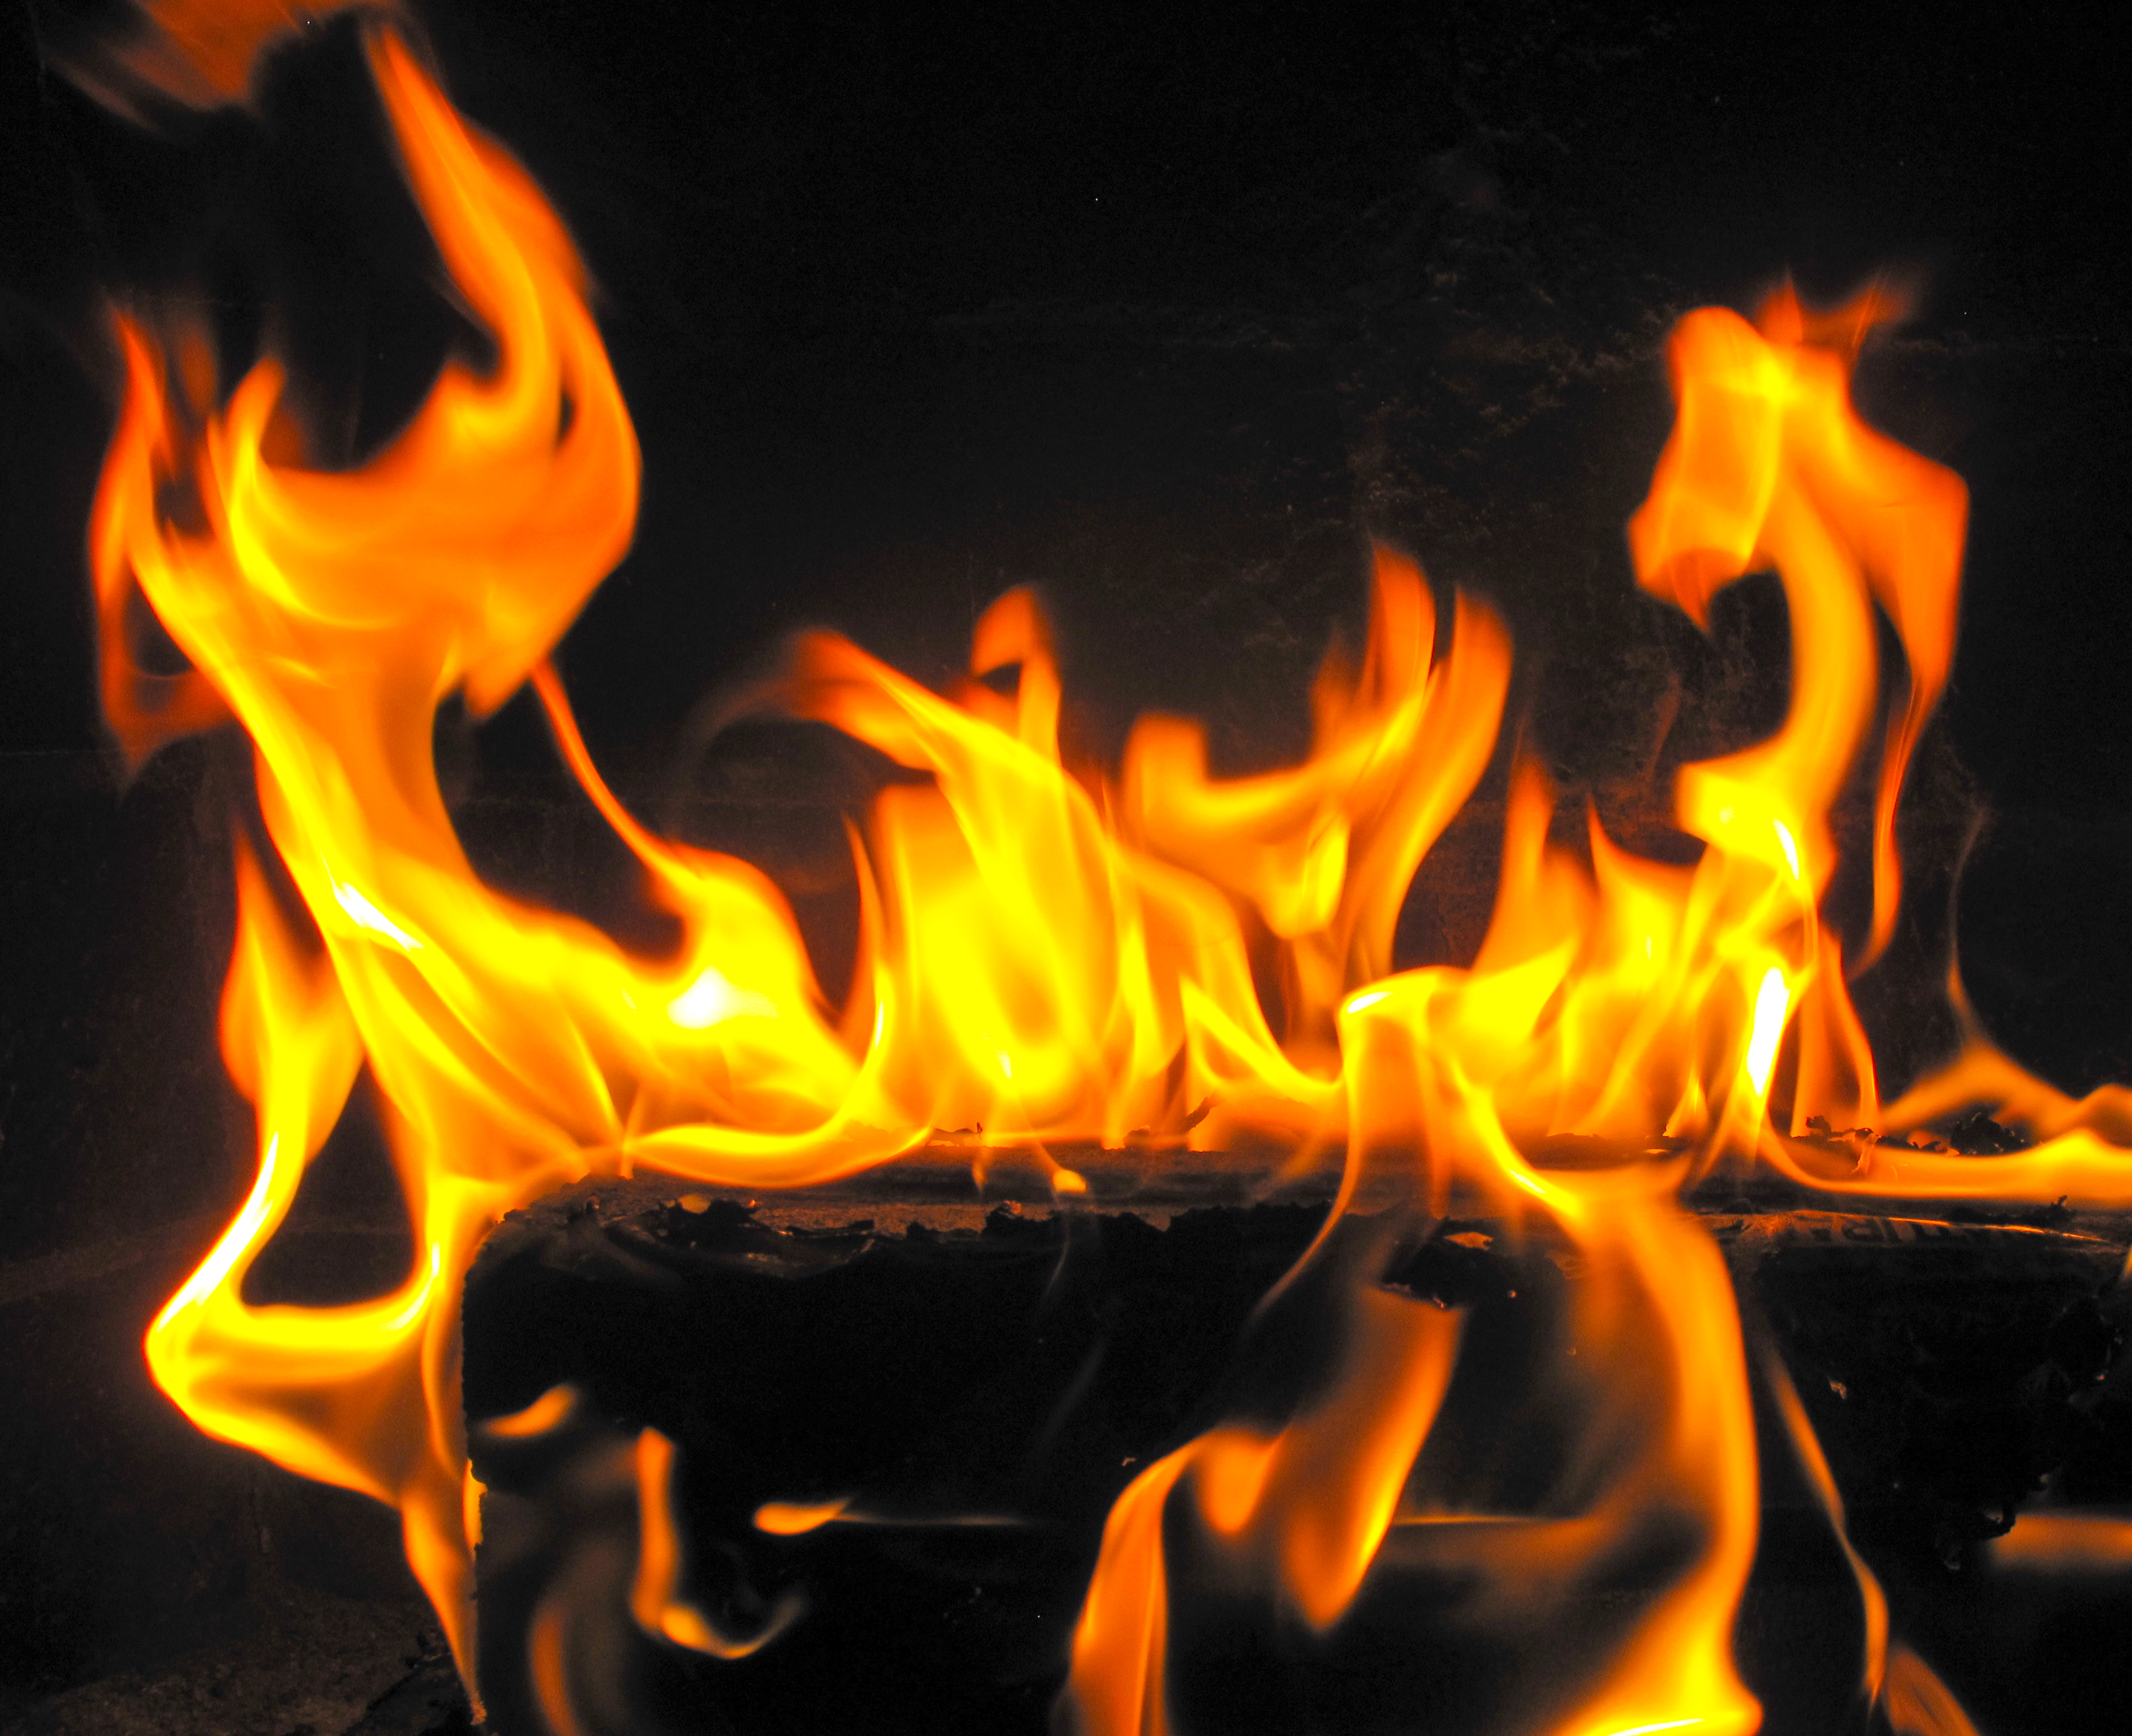
flame, fire, campfire, font, 365